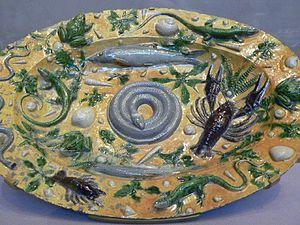
Bernard Palissy, probablement né à Saint-Avit ou à Agen vers 1510 et mort à Paris, à la Bastille en 1589 ou 1590, est un potier, émailleur, peintre, artisan verrier, écrivain et savant français. Il appartient à l'École française de la Renaissance.